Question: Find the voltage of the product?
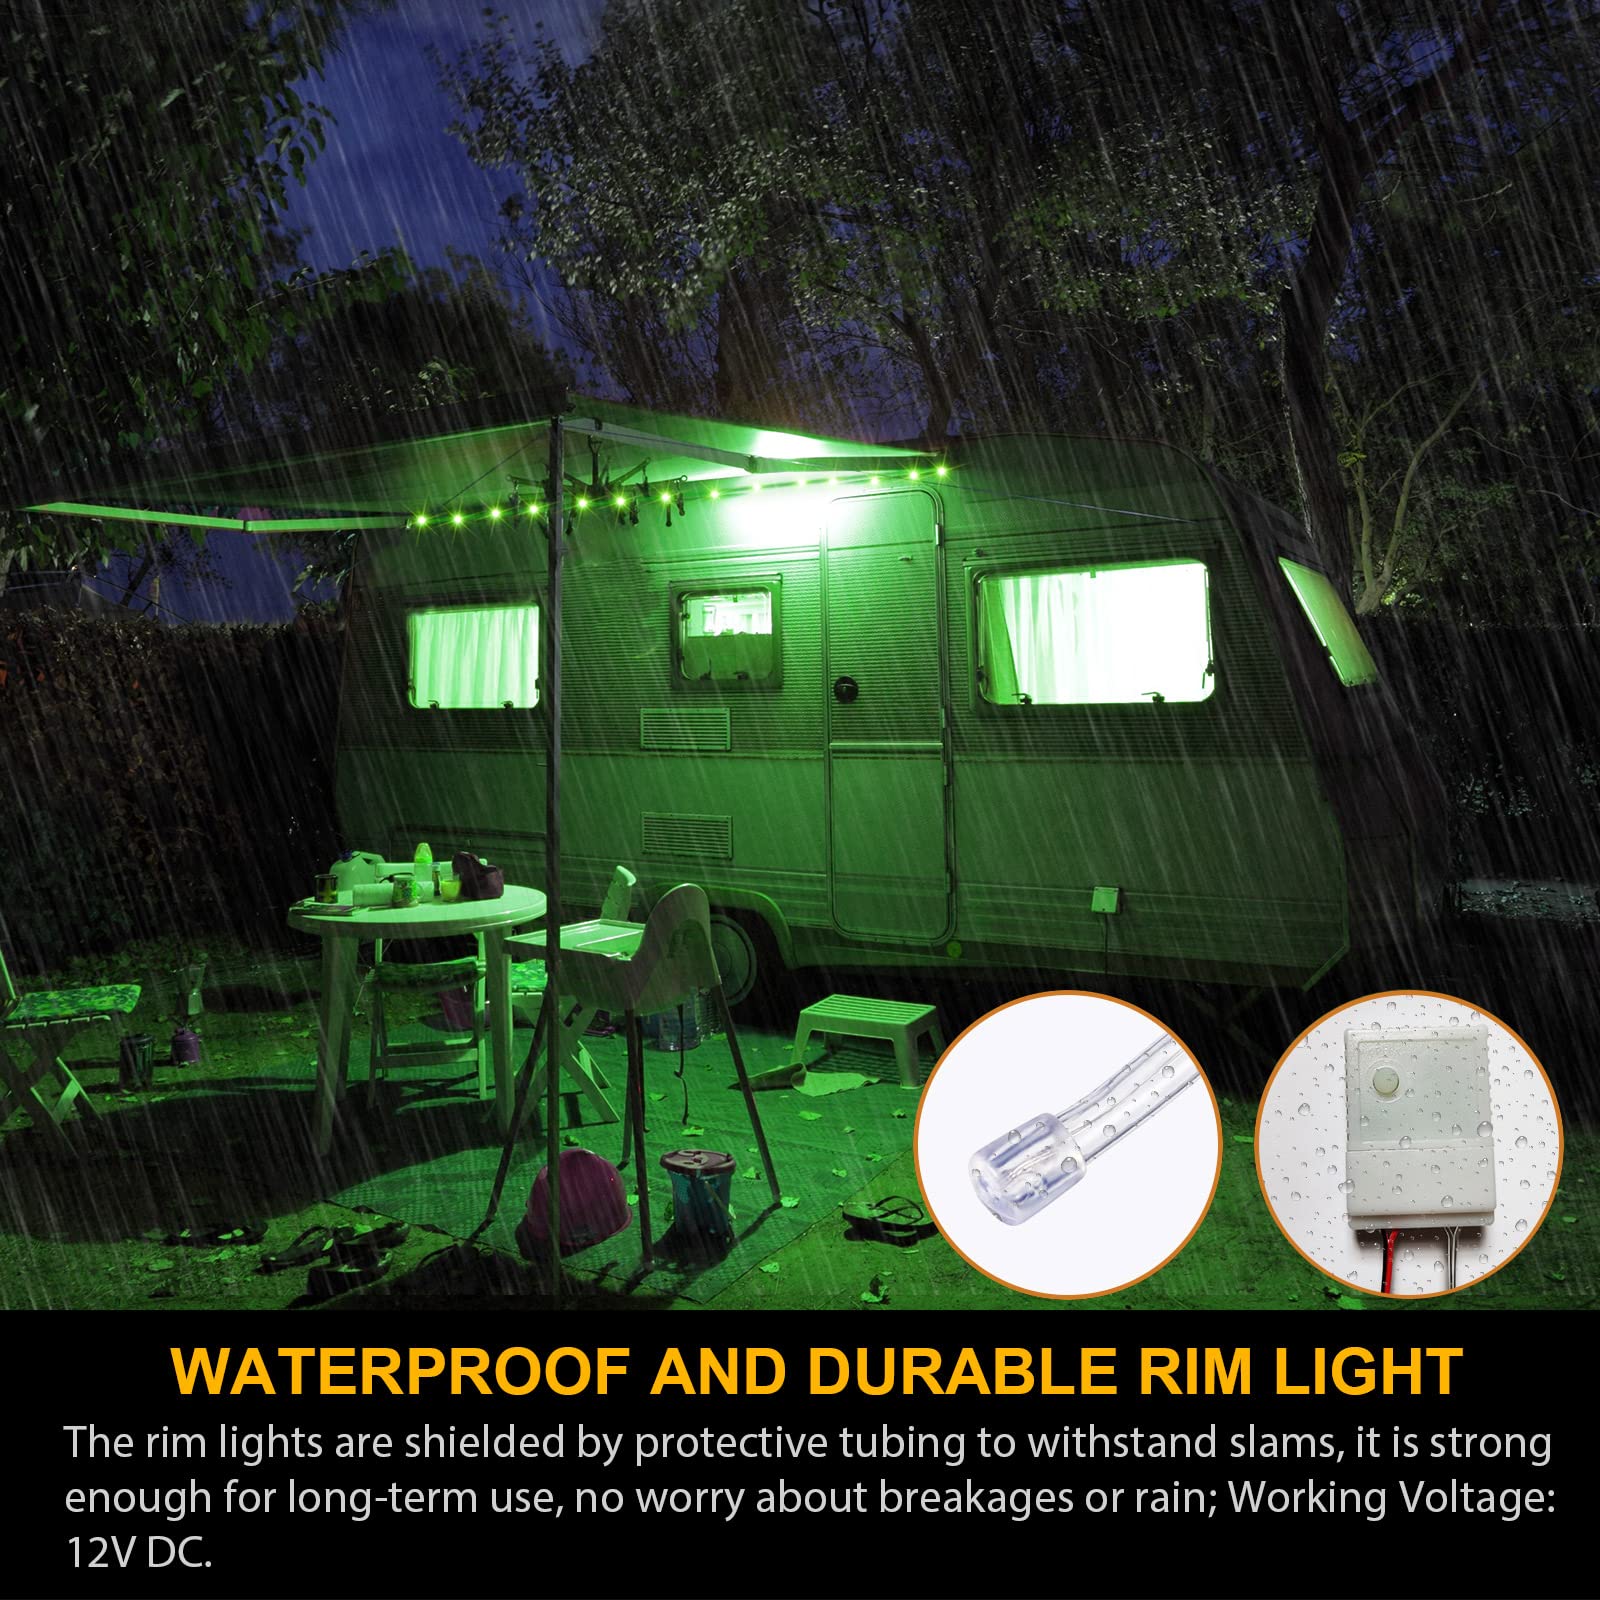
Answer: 12.0 volt